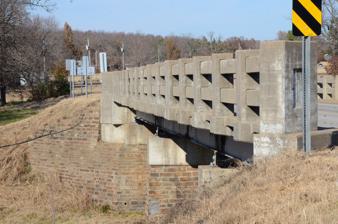
Building: Hackett Creek Bridge
Country: United States of America
Year built: 1941
United States historic place Hackett Creek Bridge U.S. National Register of Historic Places Location in Arkansas Show map of Arkansas Location in United States Show map of the United States Nearest city Hackett, Arkansas Coordinates 35°11′35″N 94°24′51″W / 35.19306°N 94.41417°W / 35.19306; -94.41417 Area less than one acre Built 1941 ( 1941 ) Architectural style Open Masonry Substructure MPS Historic Bridges of Arkansas MPS NRHP reference No. 95000568 Added to NRHP May 5, 1995 The Hackett Creek Bridge is a historic bridge near Hackett, Arkansas , which carries Arkansas Highway 45 across Hackett Creek.  The bridge is a three-span concrete structure set on abutments and piers of stone and concrete.  The longest single span is 36 feet (11 m) long, and the total bridge length is 98 feet (30 m).  The deck is asphalt laid over concrete, and there are simple concrete railings on either side.  Built in 1941, it is a well-preserved concrete bridge of the period. The bridge was listed on the National Register of Historic Places in 1995. See also National Register of Historic Places listings in Sebastian County, Arkansas List of bridges on the National Register of Historic Places in Arkansas References